Ryan Crowther

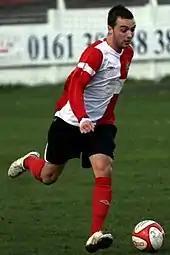
Crowther playing for Ashton United in 2011

Just one week after leaving Liverpool he went on trial at AFC Bournemouth. He also returned to Stockport where he played in a pre-season friendly but was not offered a contract. In October 2009 he went on trial with Grimsby Town but again was not offered a contract.